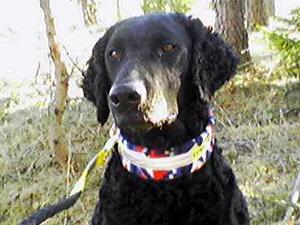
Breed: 202-n000028-curly_coated_retriever